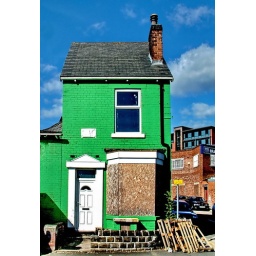
Another green house in Edmund Road Sheffield